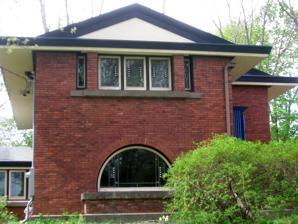
Building: James F. Clarke House
Country: United States of America
Year built: 1916
Historic house in Iowa, United States United States historic place James F. Clarke House U.S. National Register of Historic Places Show map of Iowa Show map of the United States Location 500 S. Main St., Fairfield, Iowa Coordinates 41°0′10″N 91°57′51″W / 41.00278°N 91.96417°W / 41.00278; -91.96417 Area less than one acre Built 1916 Architect Francis Barry Byrne Architectural style Prairie School NRHP reference No. 80001453 Added to NRHP February 8, 1980 The James F. Clarke House is a historic building located in Fairfield, Iowa , United States. This Prairie School house was built for Dr. Clarke in 1916. It was designed by Francis Barry Byrne , a student of Frank Lloyd Wright . Byrne was a part of the Prairie School until its demise, and this house shows his movement away from its formal expression, but not its ideals. The two-story brick structure is capped with a low-pitched gable roof. It follows the idiom's use of open and flowing plans, but deviates in its use of simpler decorative forms and De Stijl -like colors. The windows, doors and baseboards are all plain and flat. Clarke was one of the first people in Jefferson County to own an automobile, and the house has one of the first attached garages. It was listed on the National Register of Historic Places in 1980. References